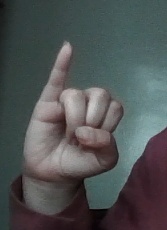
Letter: meem